Seferihisar

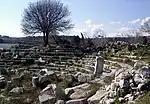
Odeon of the ancient city of Teos near Seferihisar

There are four small dams built for irrigation purposes within the boundaries of Seferihisar district and effort is being pursued to use the region's geothermal energy resources.